Feronia (mythology)

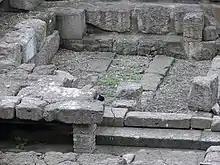
Ruin of the temple of Feronia at Largo di Torre Argentina

Her temple in the Campus Martius, in what is now Largo di Torre Argentina, was probably also located in a grove, according to an inscription found on the site.